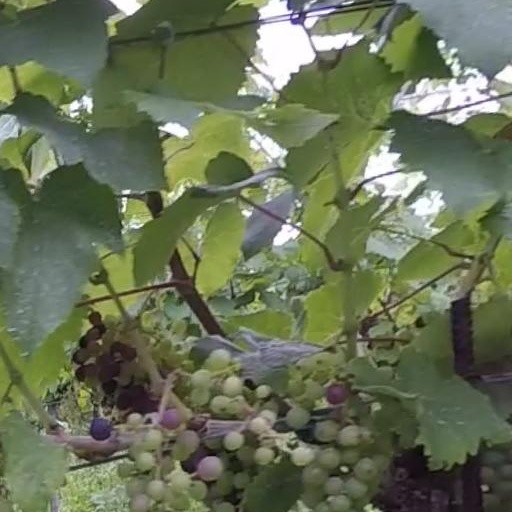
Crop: grape